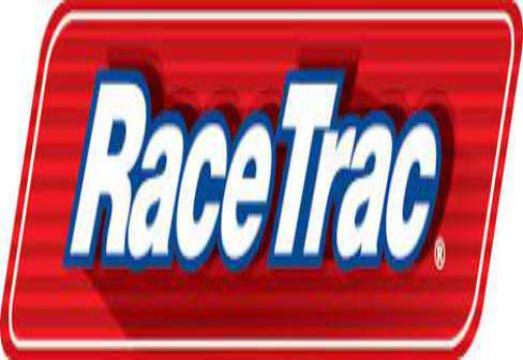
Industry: Transportation